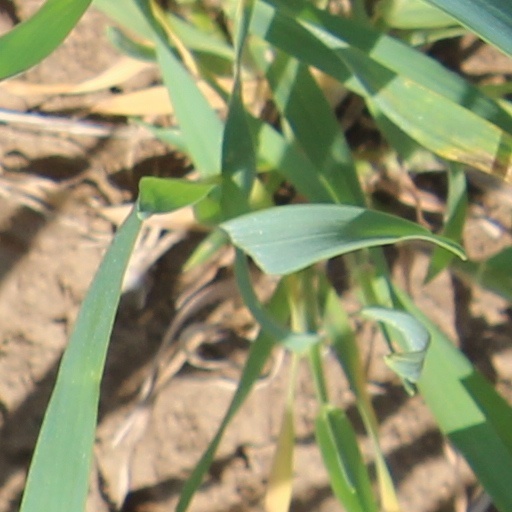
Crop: wheat